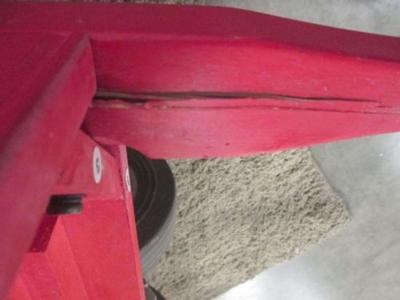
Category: table